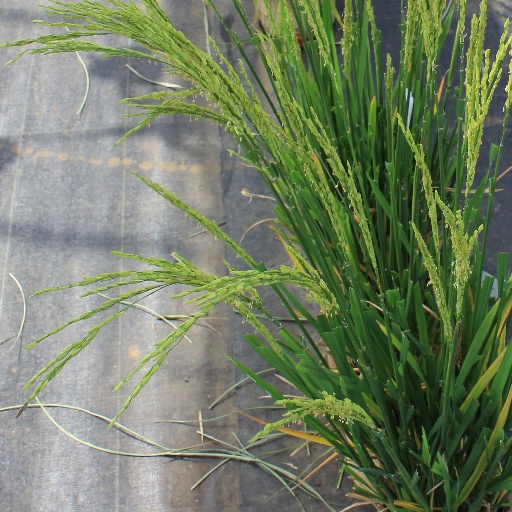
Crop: rice